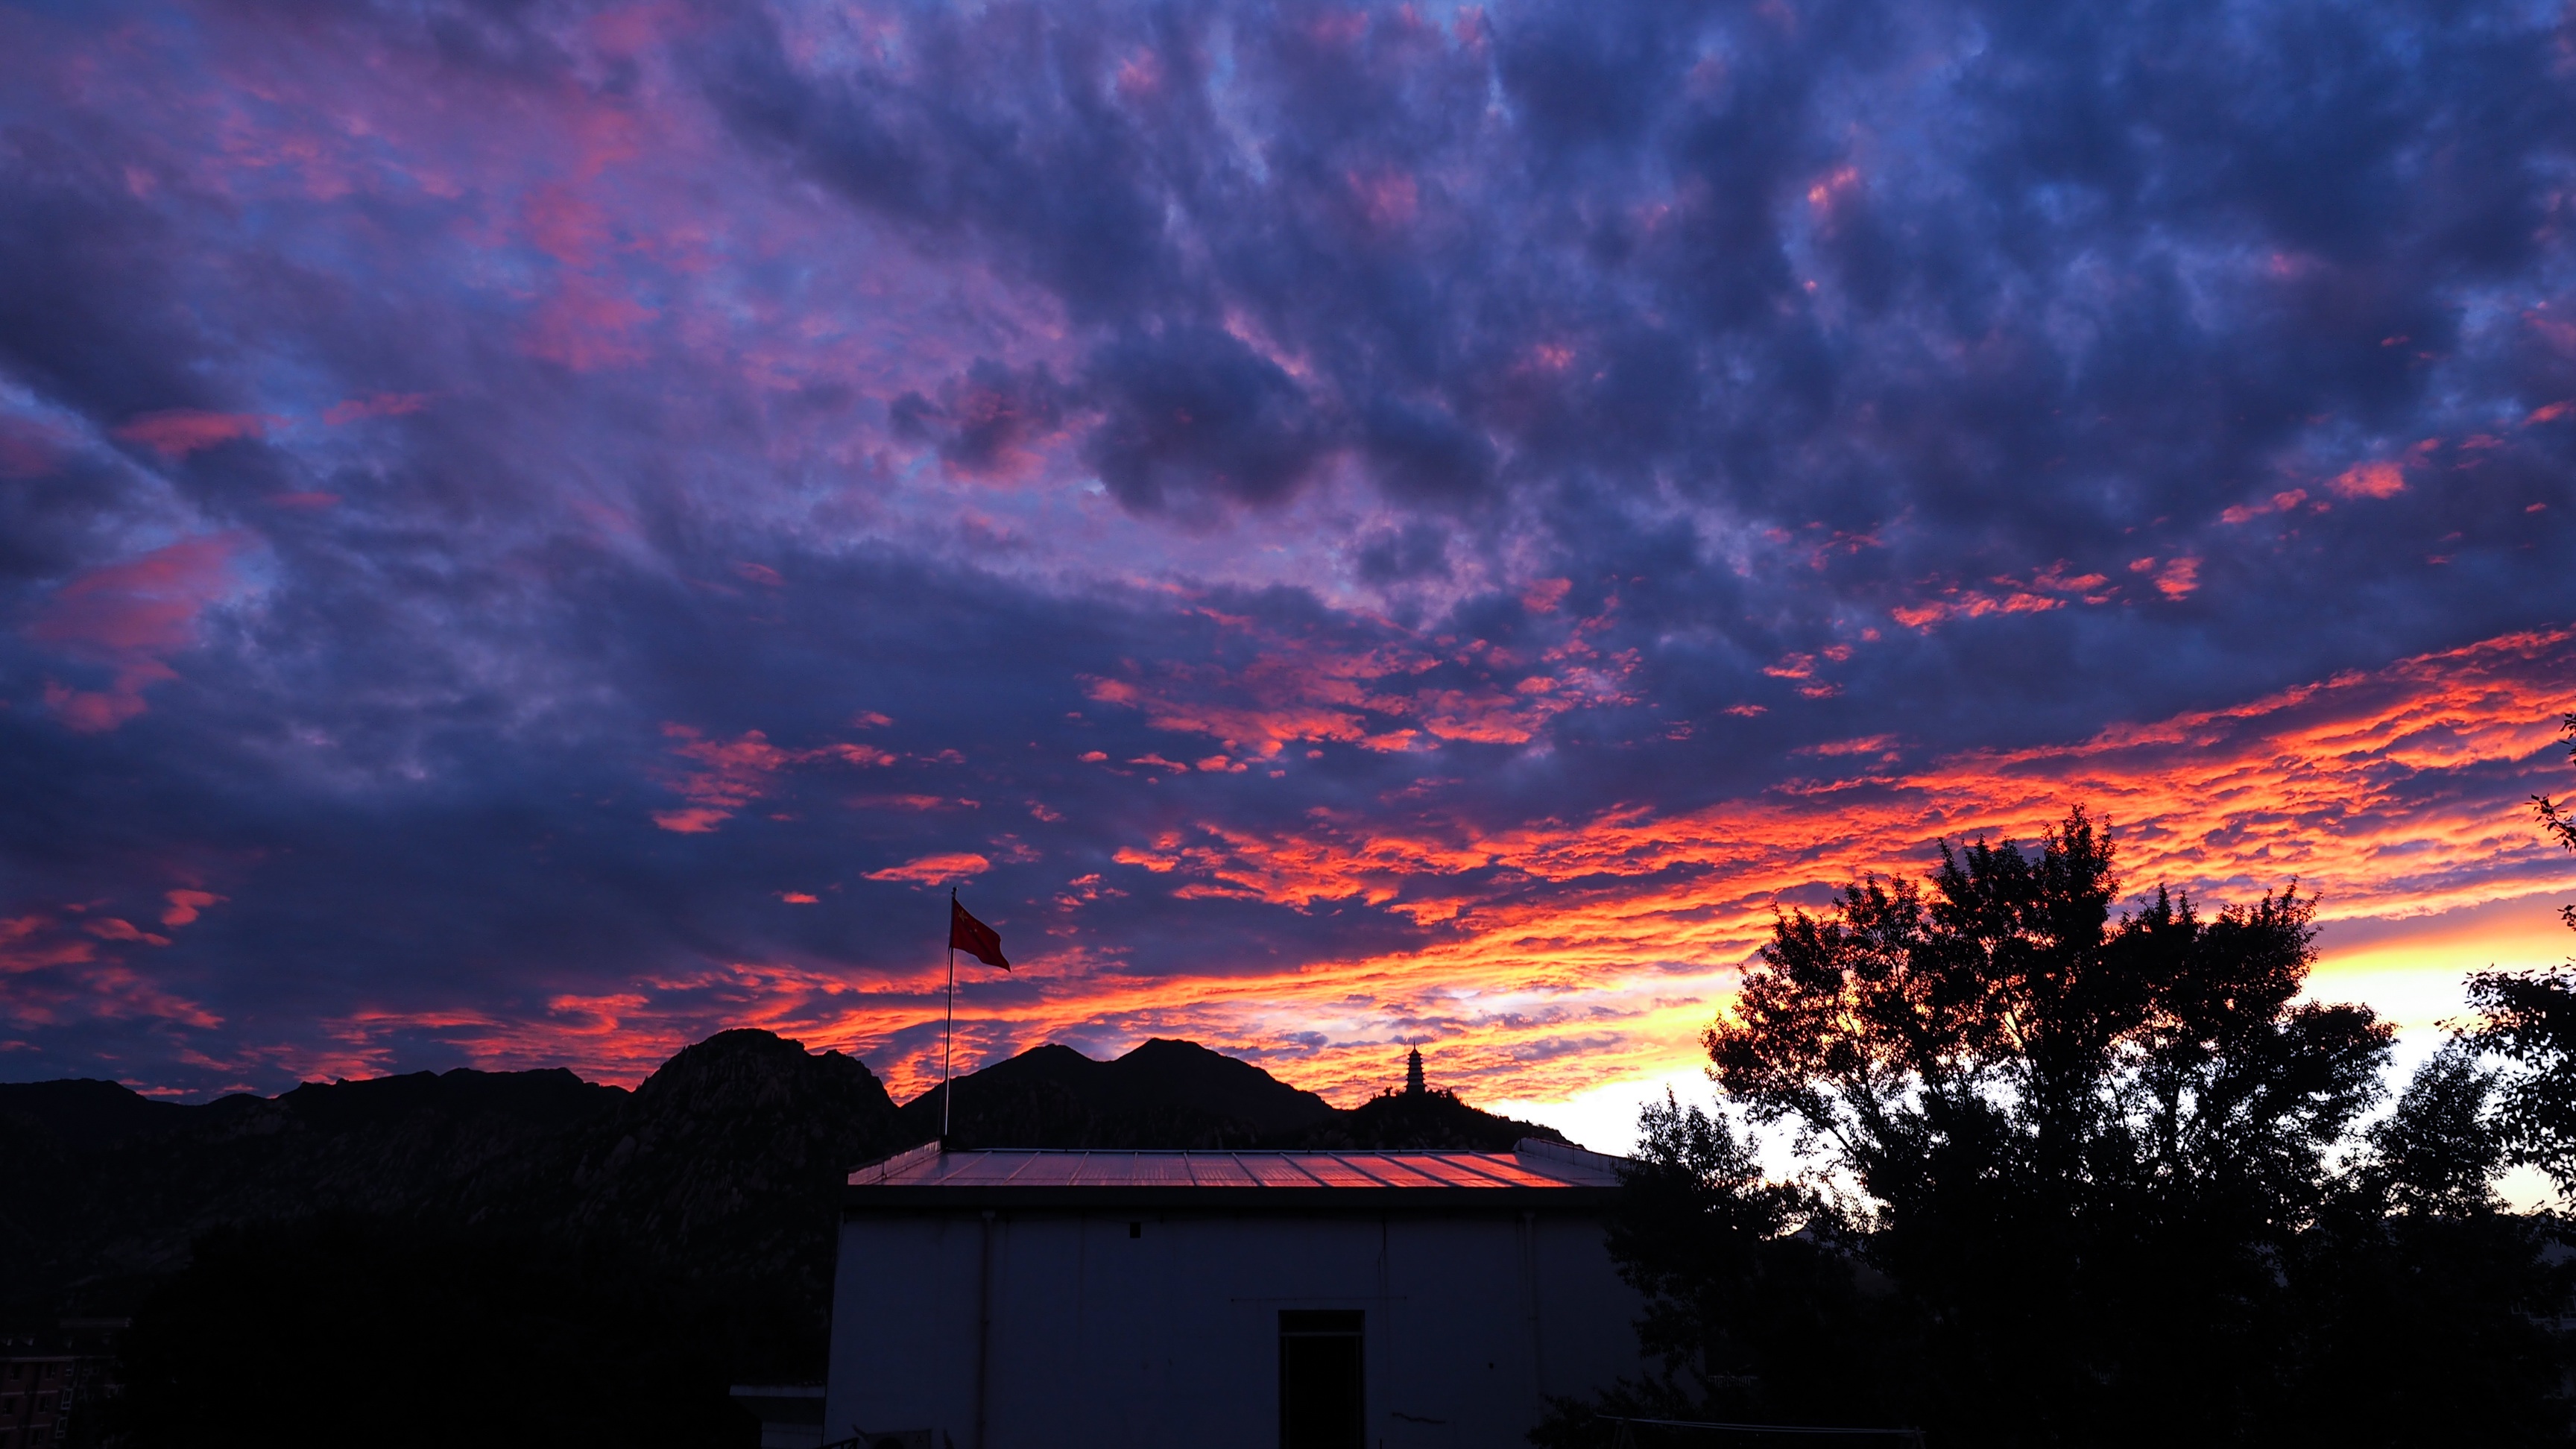
cloud, sky, sunrise, sunset, night, sunlight, morning, dawn, atmosphere, dusk, evening, darkness, afterglow, meteorological phenomenon, red sky at morning